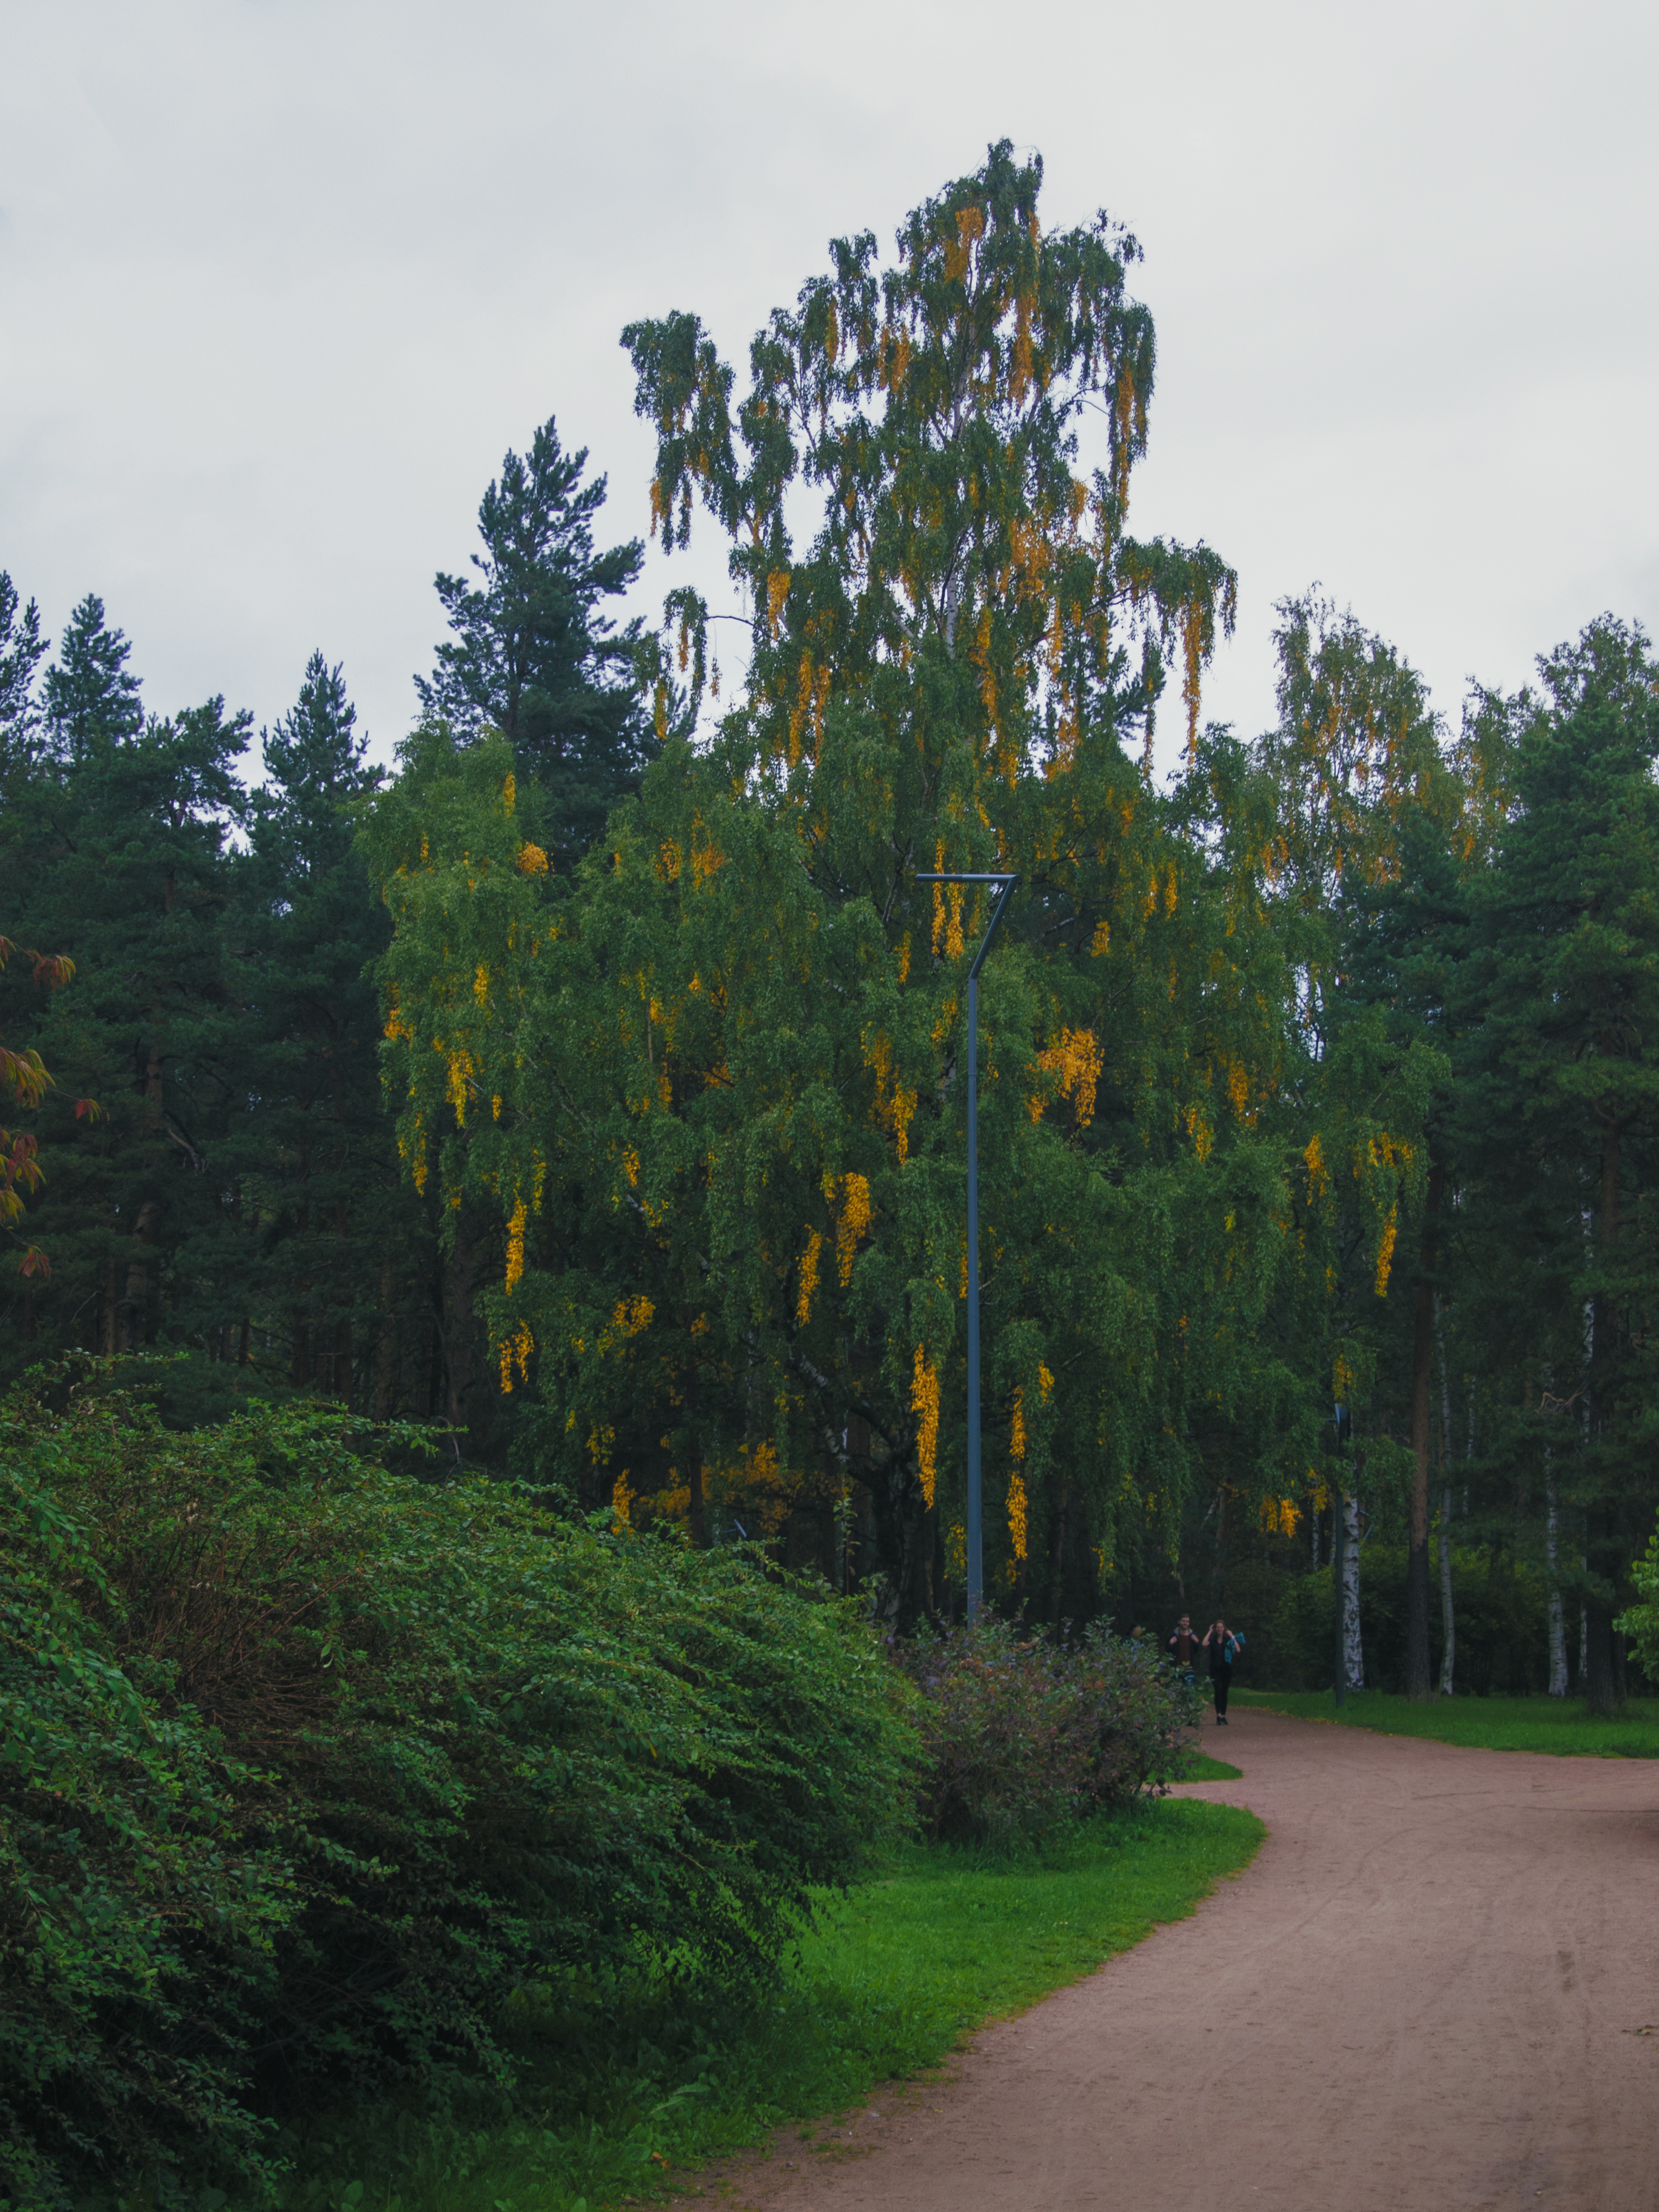
images, plant, flower, sky, street light, natural landscape, tree, house, grass, evergreen, shrub, deciduous, landscape, hedge, road surface, road, flowering plant, asphalt, temperate broadleaf and mixed forest, garden, plantation, grove, grassland, conifer, groundcover, landscaping, forest, shrubland, prairie, subshrub, tropical and subtropical coniferous forests, autumn, woodland, annual plant, path, buddleia